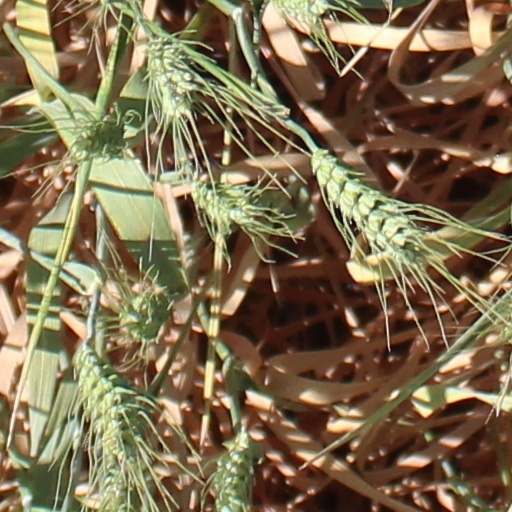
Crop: wheat